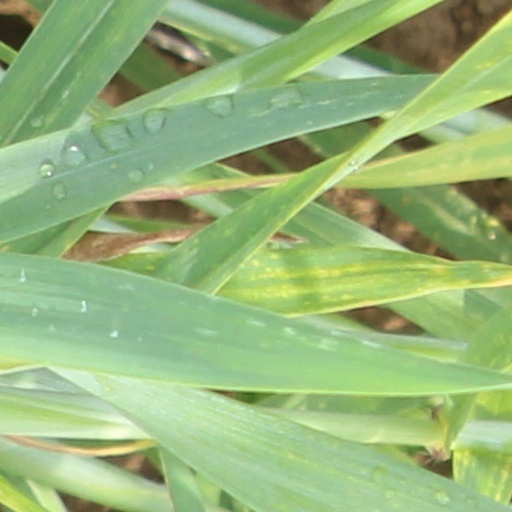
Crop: wheat